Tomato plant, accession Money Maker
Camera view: vertical (180 deg); turntable rotation: 0 degrees
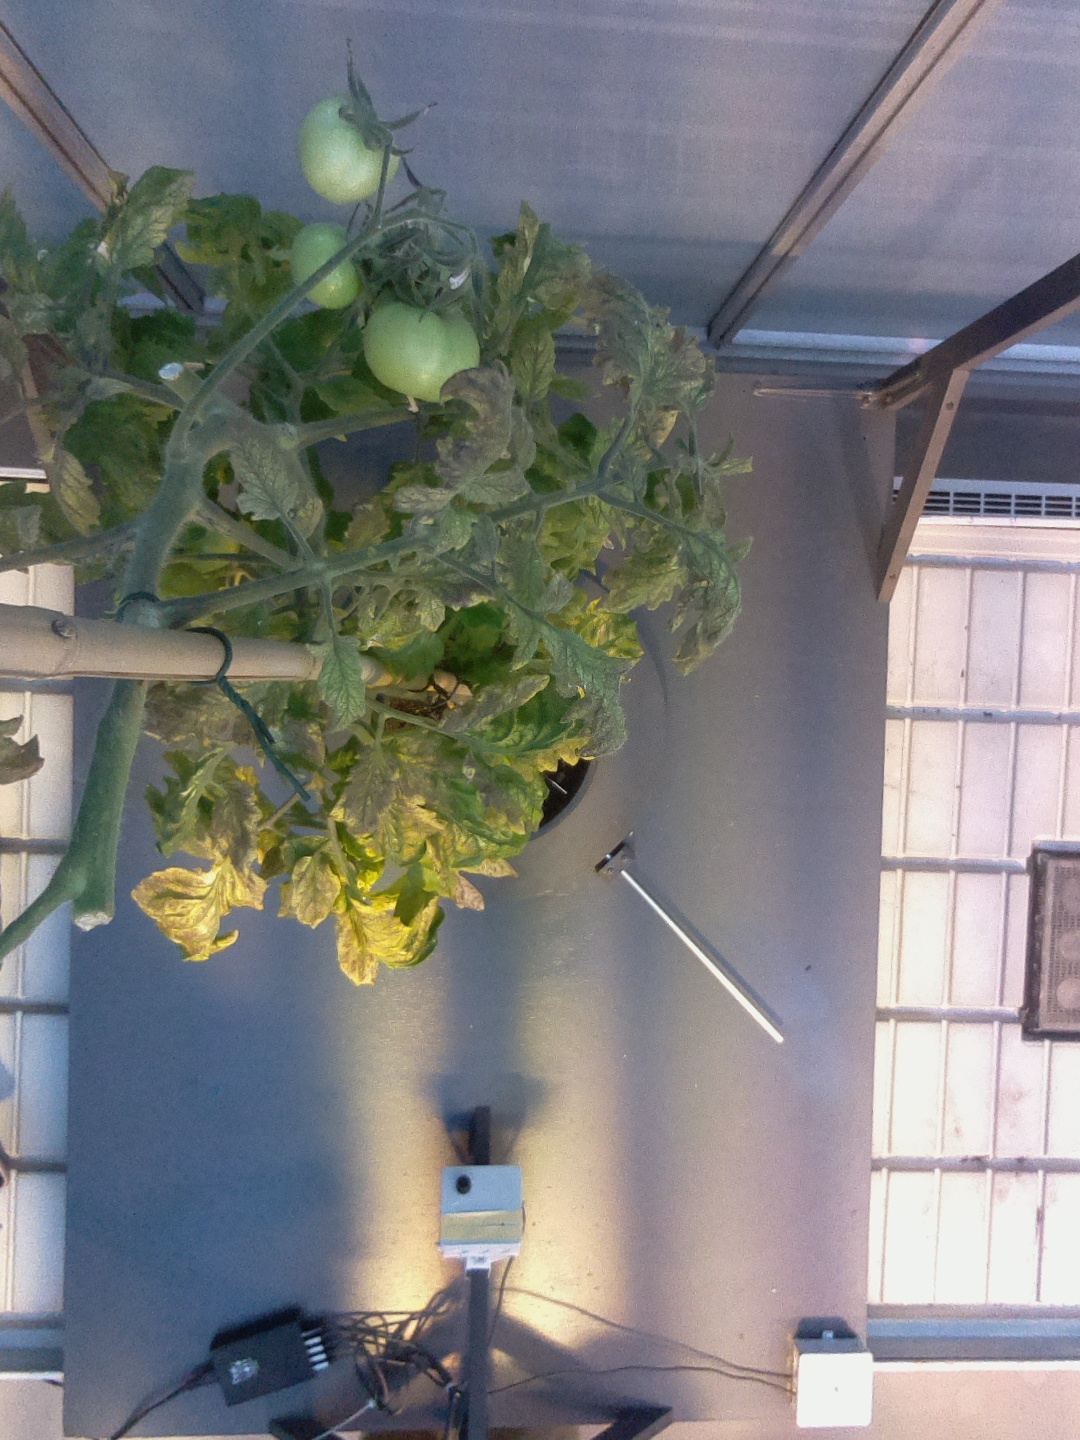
BBCH growth stage 79: 90% -100% of final fruit size